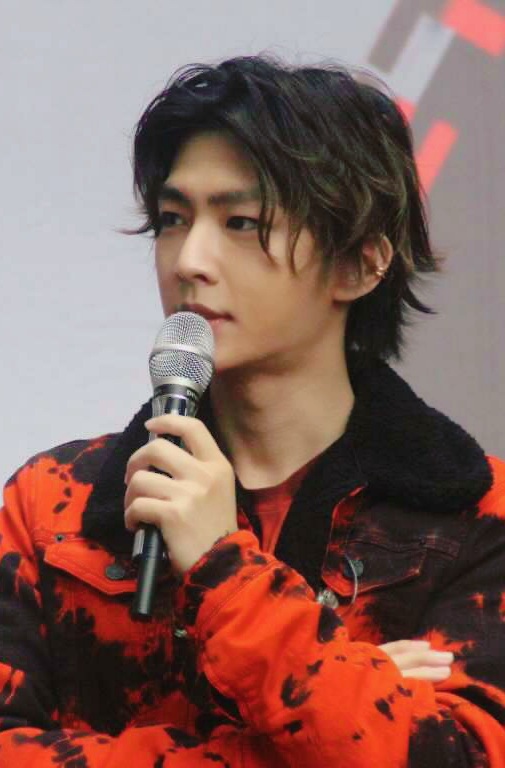
เหยียน หย่าหลุน

infobox person
| name = แอรอน เหยียน
| image = 20210124 炎亞綸 摩登原始人高雄簽唱會.jpg
| caption = เหยียนในเดือนมกราคม ค.ศ. 2021
| birth_name = อู๋ เคิง-หลิน
| birth_place = ไทเป, ไต้หวัน
| alma_mater = มหาวิทยาลัยวัฒนธรรมจีน
| years_active = 2005–ปัจจุบัน
| module = infobox musical artist
| embed = yes
| genre = Pop
| label = Sony Music|โซนีมิวสิคไต้หวัน
| past_member_of = ฟาเรนไฮต์ (วงดนตรีไต้หวัน)|ฟาเรนไฮต์
แอรอน เหยียน (, ชื่อเกิด Wu Keng-lin เกิด 20 พฤศจิกายน ค.ศ. 1985) เป็น นักแสดง นักร้อง พิธีกรรายการโทรทัศน์ และนักธุรกิจชาวไต้หวัน เขายังเป็นหนึ่งในสมาชิกของบอยแบนด์ไต้หวันชื่อ ฟาเรนไฮต์ (วงดนตรีไต้หวัน)|ฟาเรนไฮต์
== ผลงานการแสดง ==
=== ภาพยนตร์ ===
| class="wikitable sortable"
!ปี ค.ศ.
!ชื่อภาษาอังกฤษ
!ชื่อภาษาจีน
!บทบาท
!หมายเหตุ
|-
|2016
|"The New Year's Eve of Old Lee"
|過年好
|ปีเตอร์
|
|-
|2019
|"Liao Zhai"
|聊齋系列之鞏仙
|กง รง
|
|-
|2023
|"Marry My Dead Body"
|關於我和鬼變成家人的那件事
|เฉิน เจีย-ห่าว
|
|-
|
==ผลงานเพลง==
*Fahrenheit (2006)
*Two-Sided Fahrenheit (2008)
*Love You More and More (2009)
*Super Hot (2010)
==โทรทัศน์==
* It Started With A Kiss 2 (CTV, 2007)
* The X-Family (GTV, 2007)
* KO One (GTV, 2005)
* It Started With A Kiss (CTV, 2005)
* An Shi Ai Mei Hui (Azio, 2004)
* Refresh Man 後菜鳥的燦爛時代 (SETTV , 2016)
==อ้างอิง==
==แหล่งข้อมูลอื่น==
* Aaron Yan's Official Facebook
* AaRon Yan Thailand
* เหยียนหย้าหลุน - Aaron Yan
* Profile เหยียนหย่าฟลุน
* feilunhai thai fans
หมวดหมู่:นักร้องไต้หวัน
หมวดหมู่:บอยแบนด์ไต้หวัน
หมวดหมู่:บุคคลจากไทเป